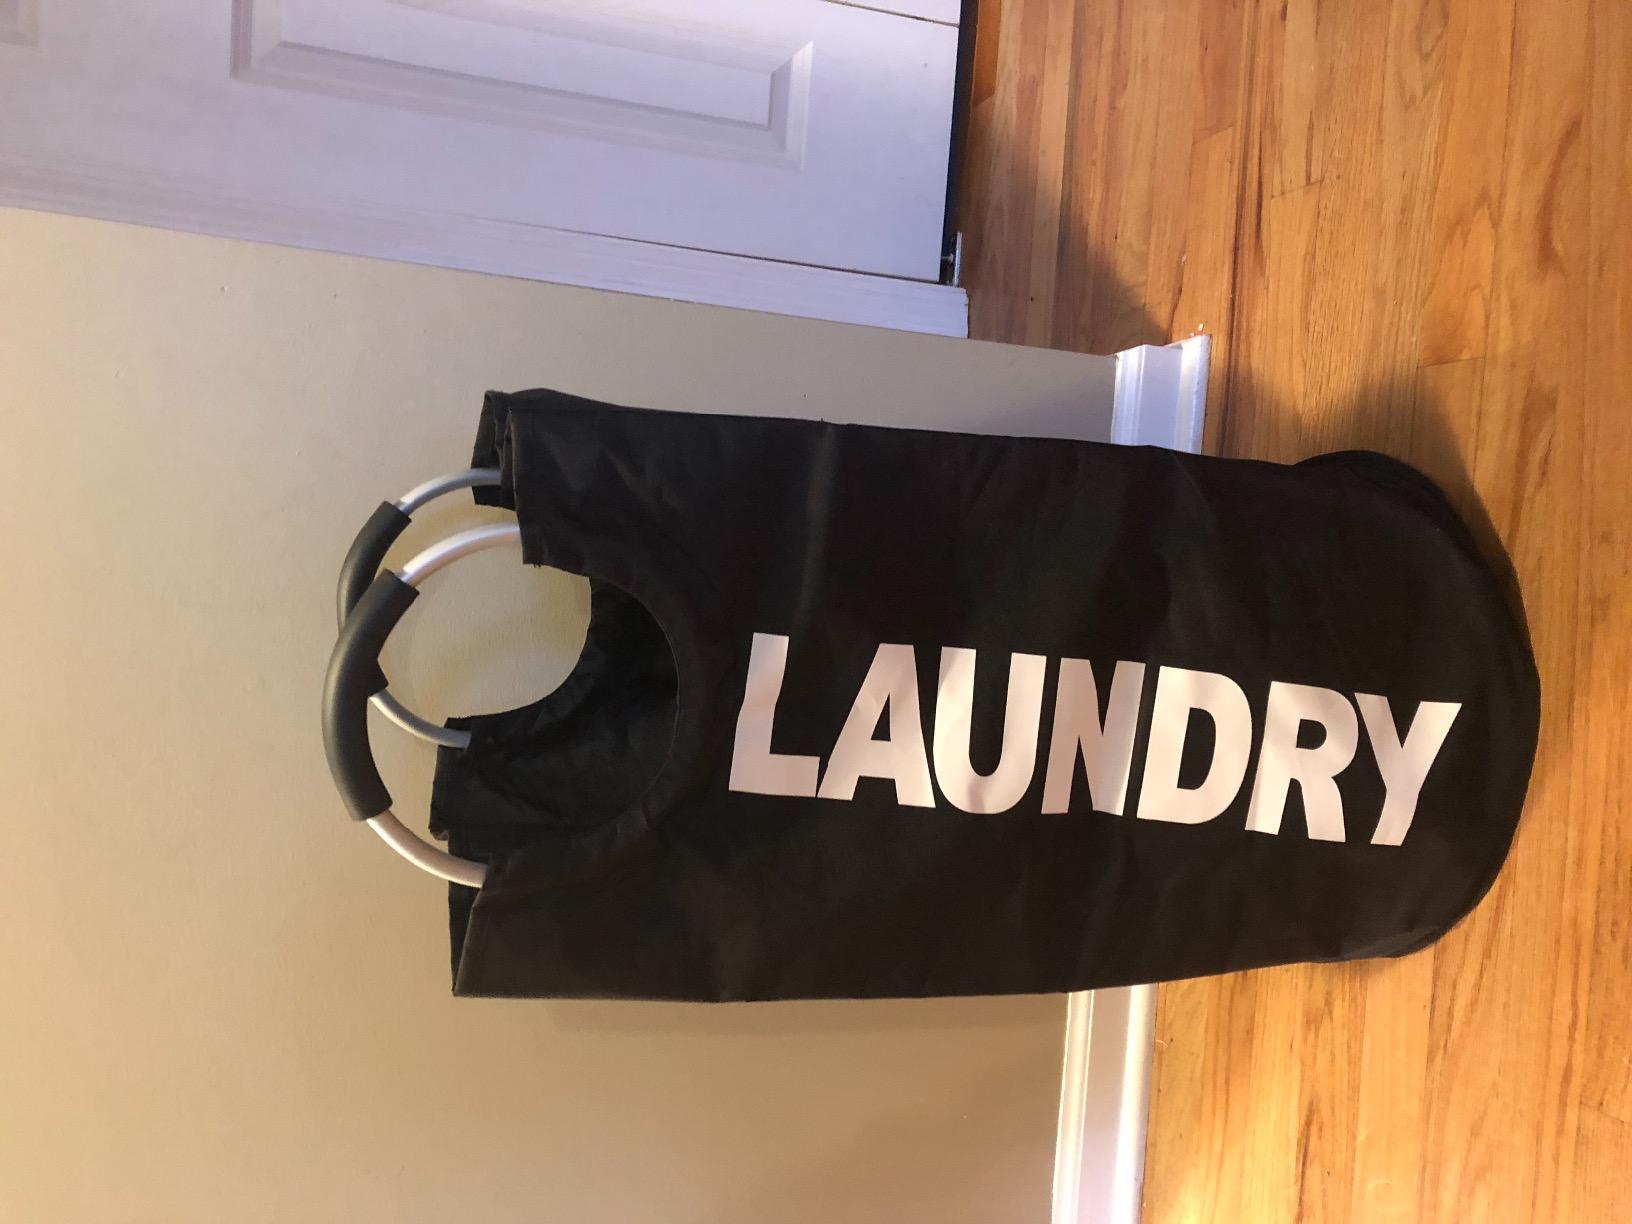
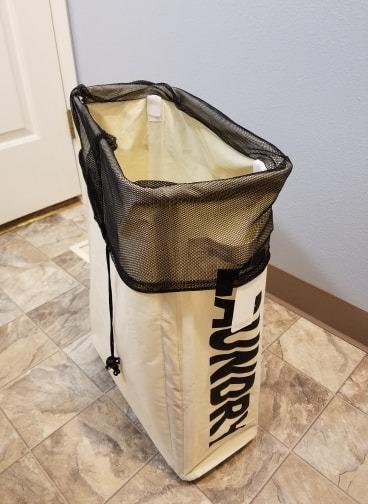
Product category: items_hamper
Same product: no